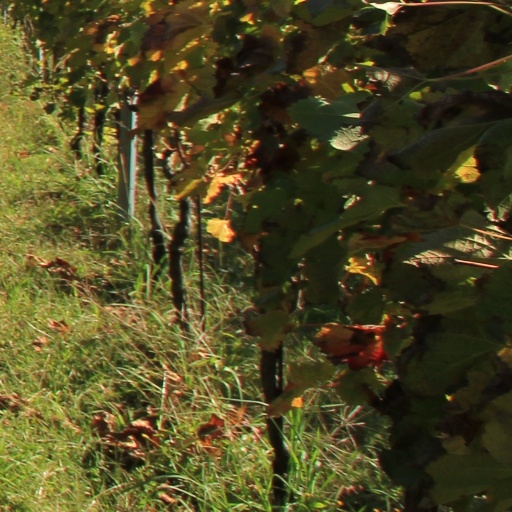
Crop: grape